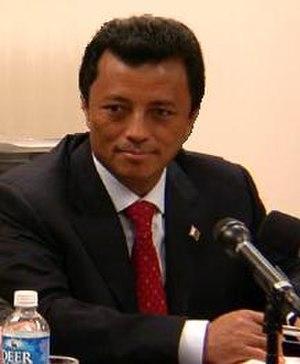
L’élection présidentielle malgache de 2006 s'est déroulée le 3 décembre 2006.
Marc Ravalomanana, né le 12 décembre 1949 à Imerinkasinina, est un homme d'État malgache. Il est maire d'Antananarivo de 1999 à 2002 et président de la République de Madagascar de 2002 à 2009, année lors de laquelle il est contraint de démissionner et de remettre le pouvoir à un directoire militaire, qui transmet le pouvoir à Andry Rajoelina. Il est battu par celui-ci à l’élection présidentielle de 2018.
L'élection présidentielle malgache de 2018 se déroule les 7 novembre et 19 décembre 2018 afin d'élire le président de la République de Madagascar.